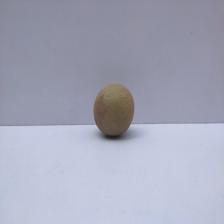
Size: Small